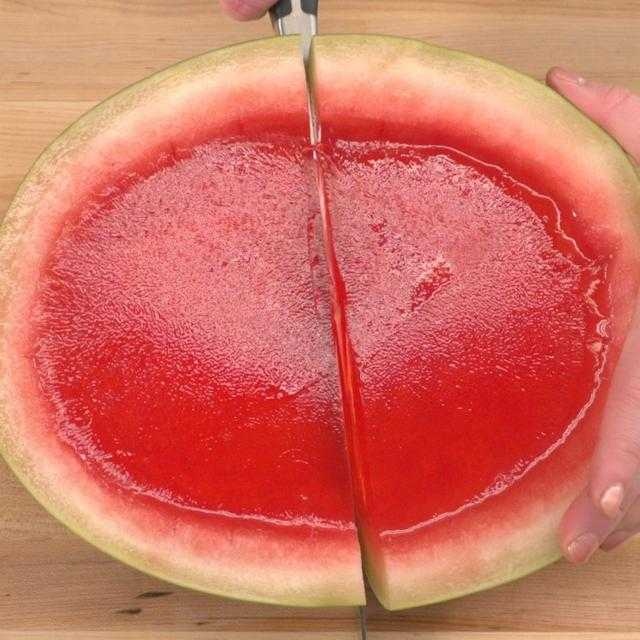
Label: Watermelon